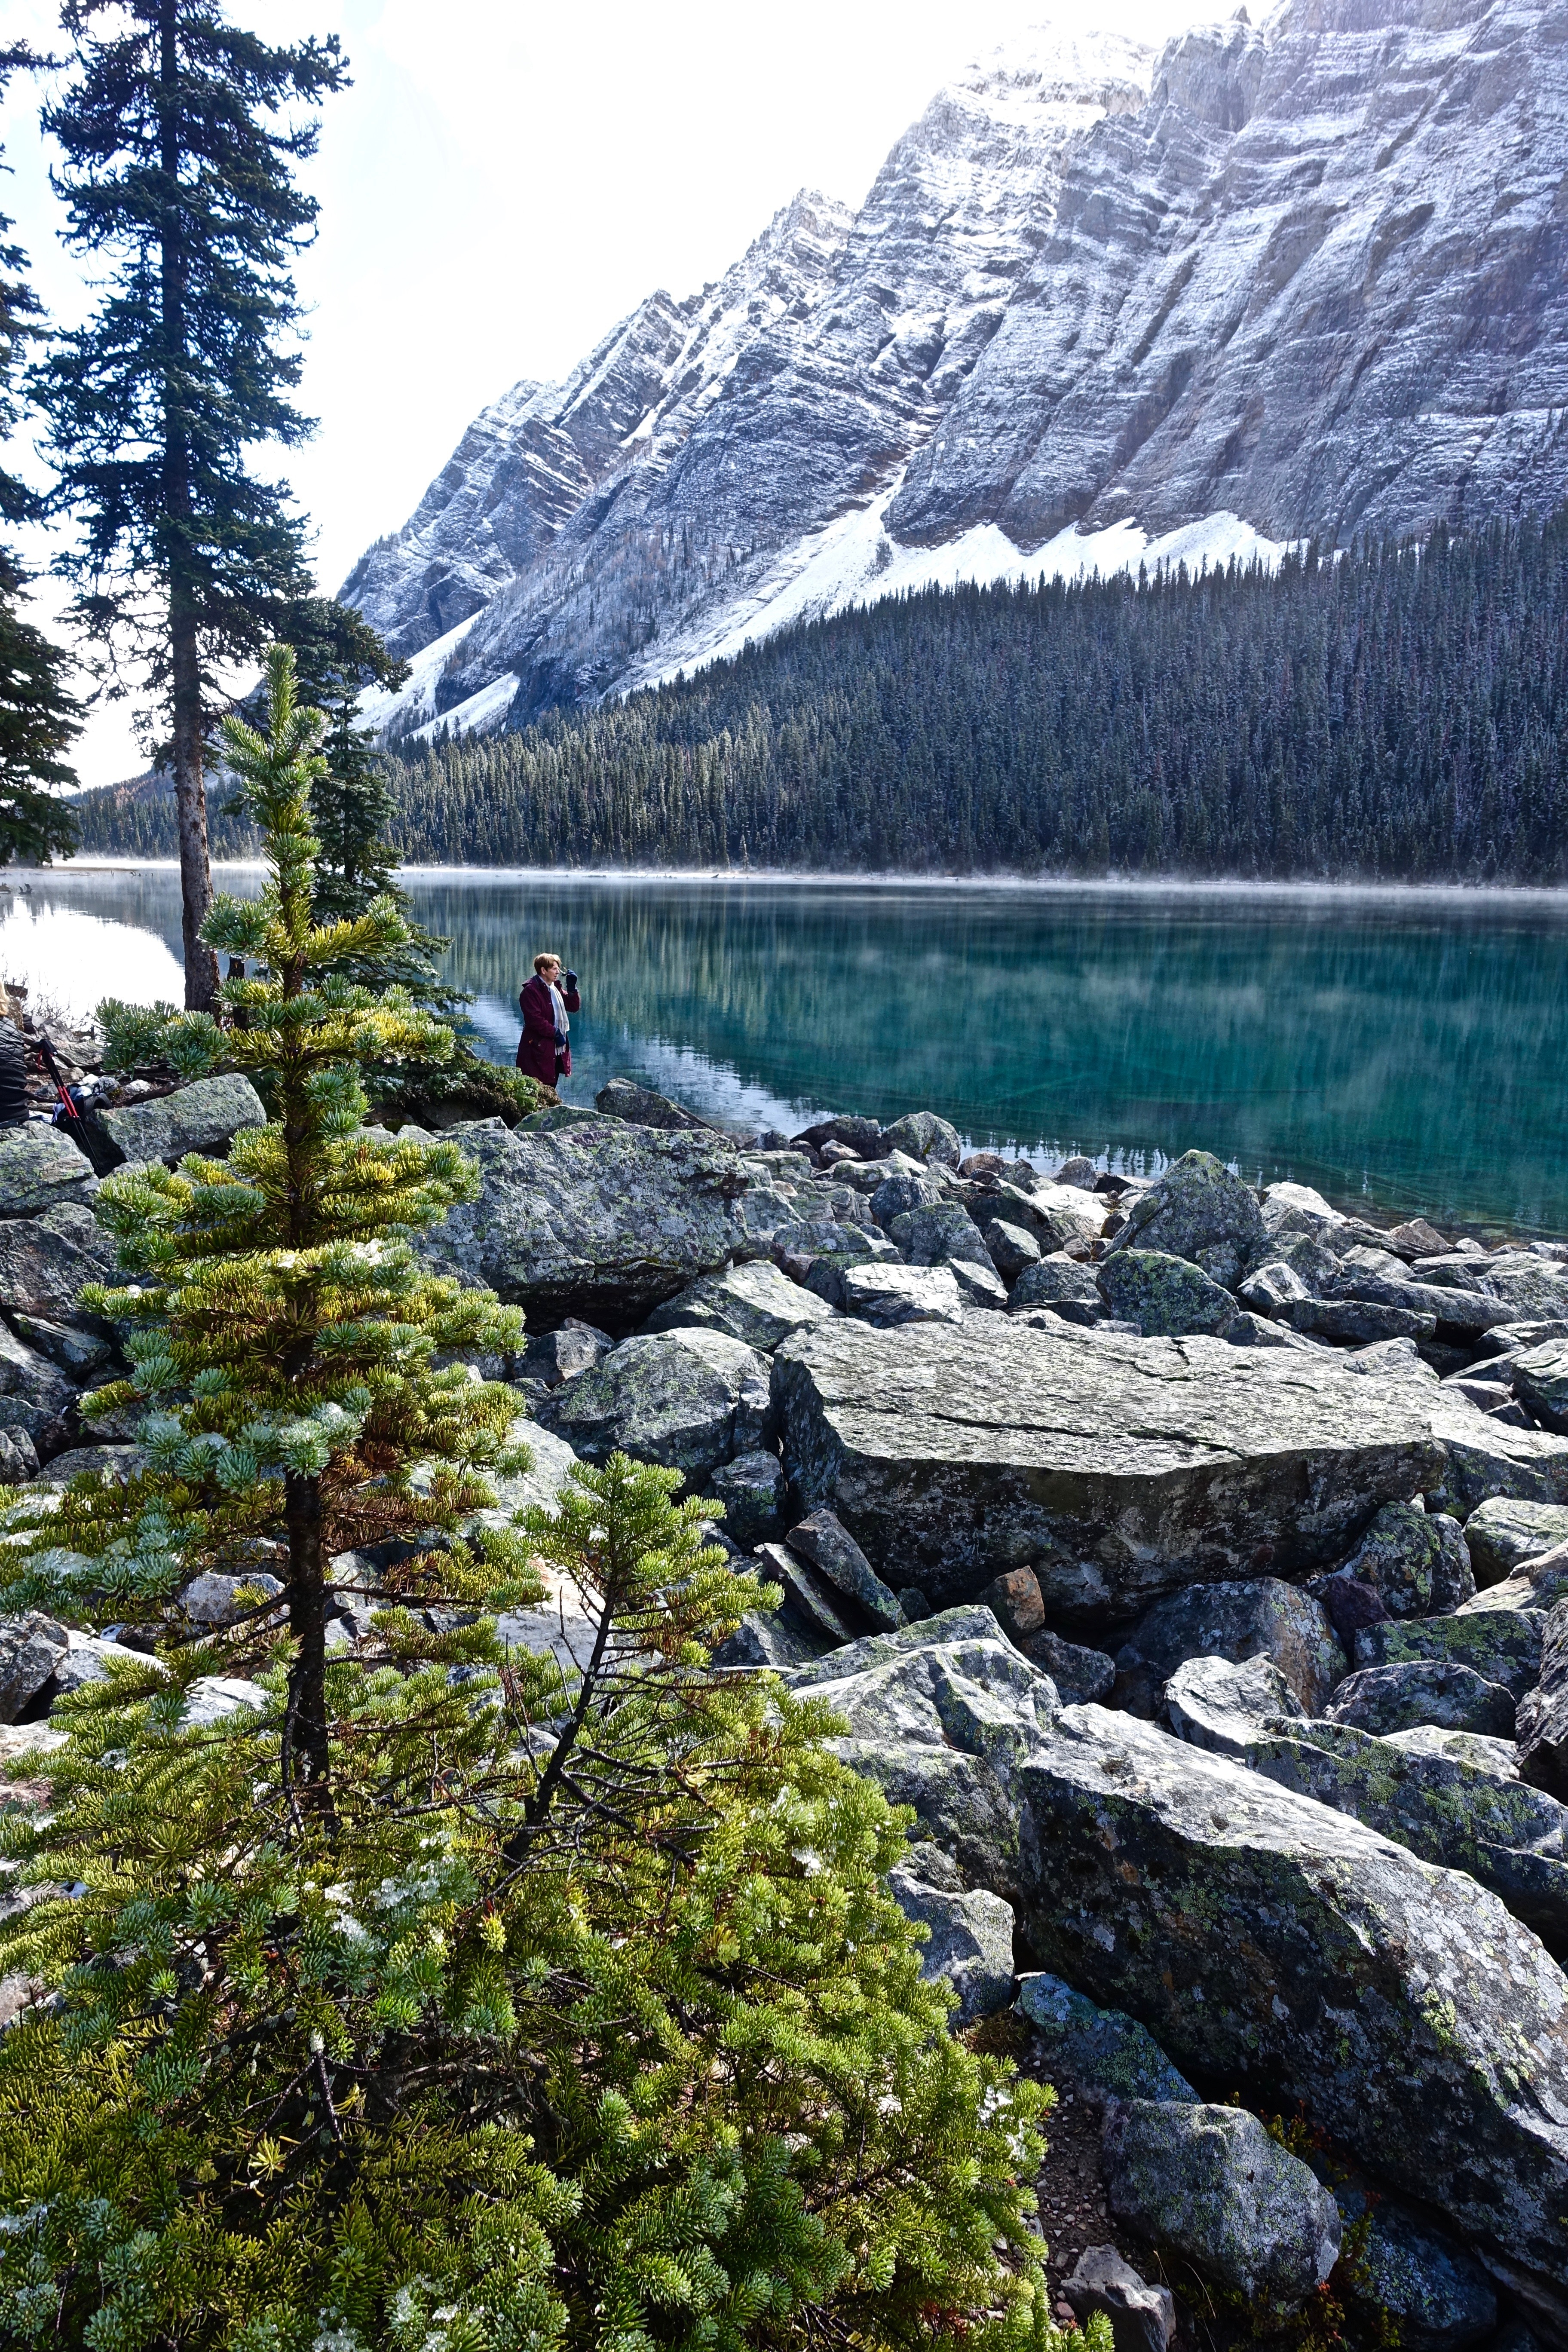
landscape, tree, nature, wilderness, mountain, mist, lake, valley, mountain range, reflection, fjord, national park, ridge, alps, rockies, plateau, fell, loch, moraine, landform, mountain pass, mountainous landforms, glacial landform